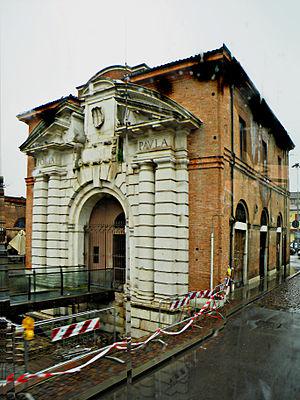
Giovan Battista Aleotti dit « L'Argenta » est un architecte et ingénieur militaire italien.